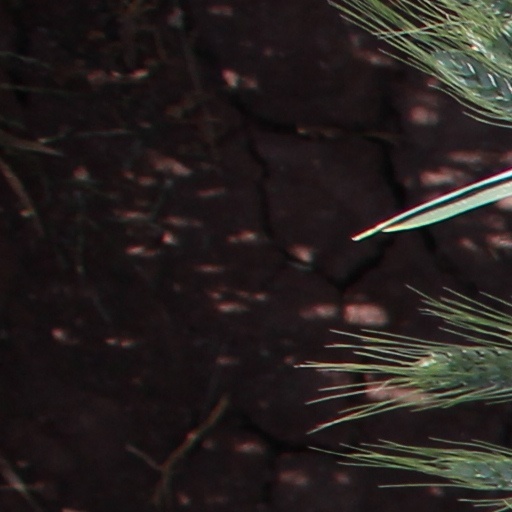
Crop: wheat